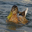
Label: bird